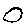
Label: 0